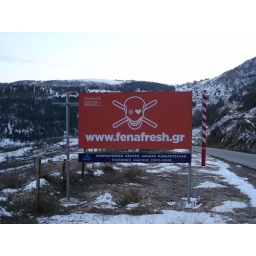
A red sign of fenafresh in the mountains :)